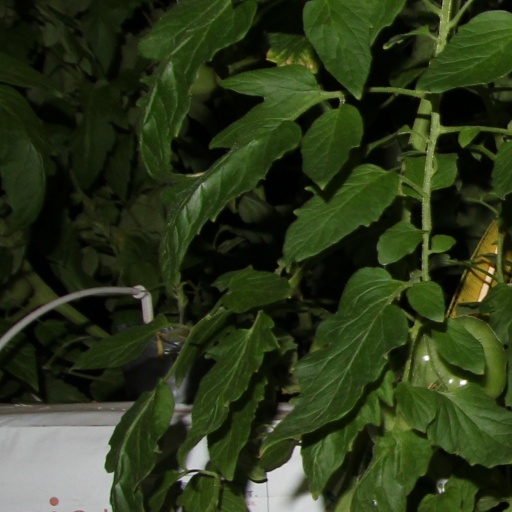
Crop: tomato